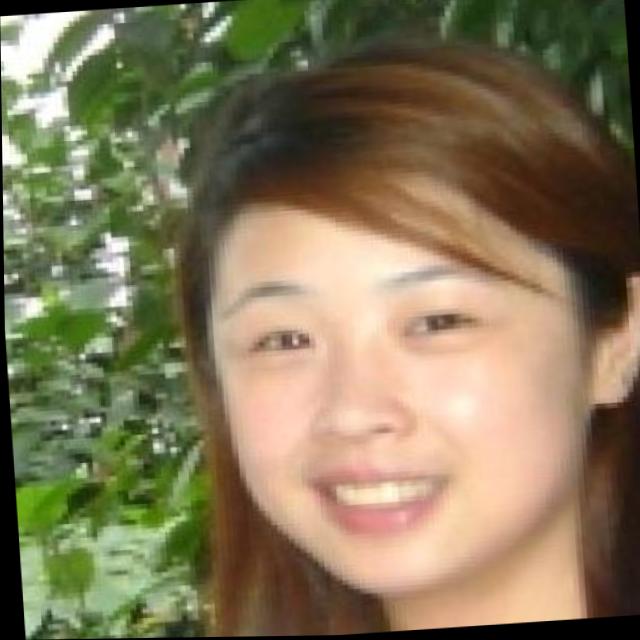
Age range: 21-44